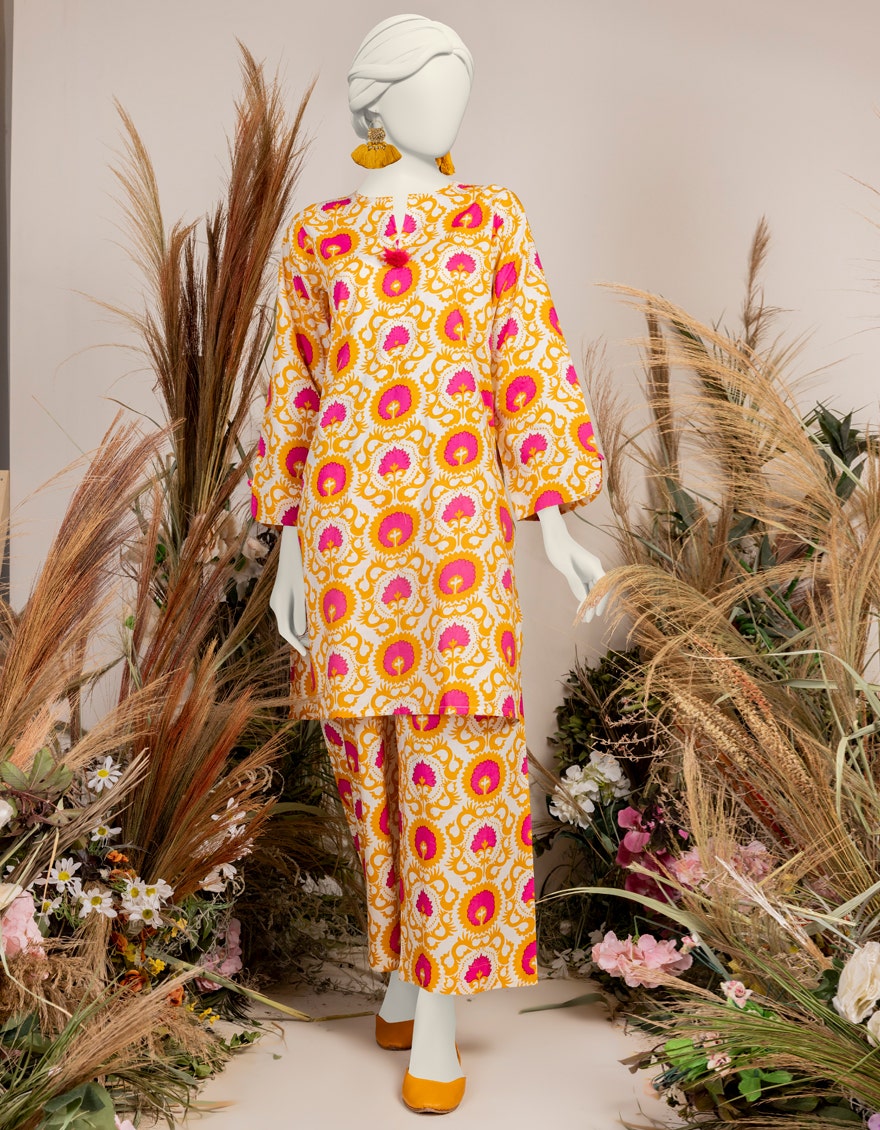
yellow multi kashif print pajamas